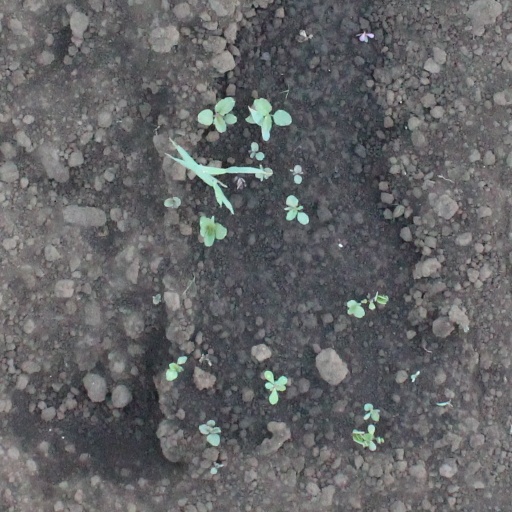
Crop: soybean